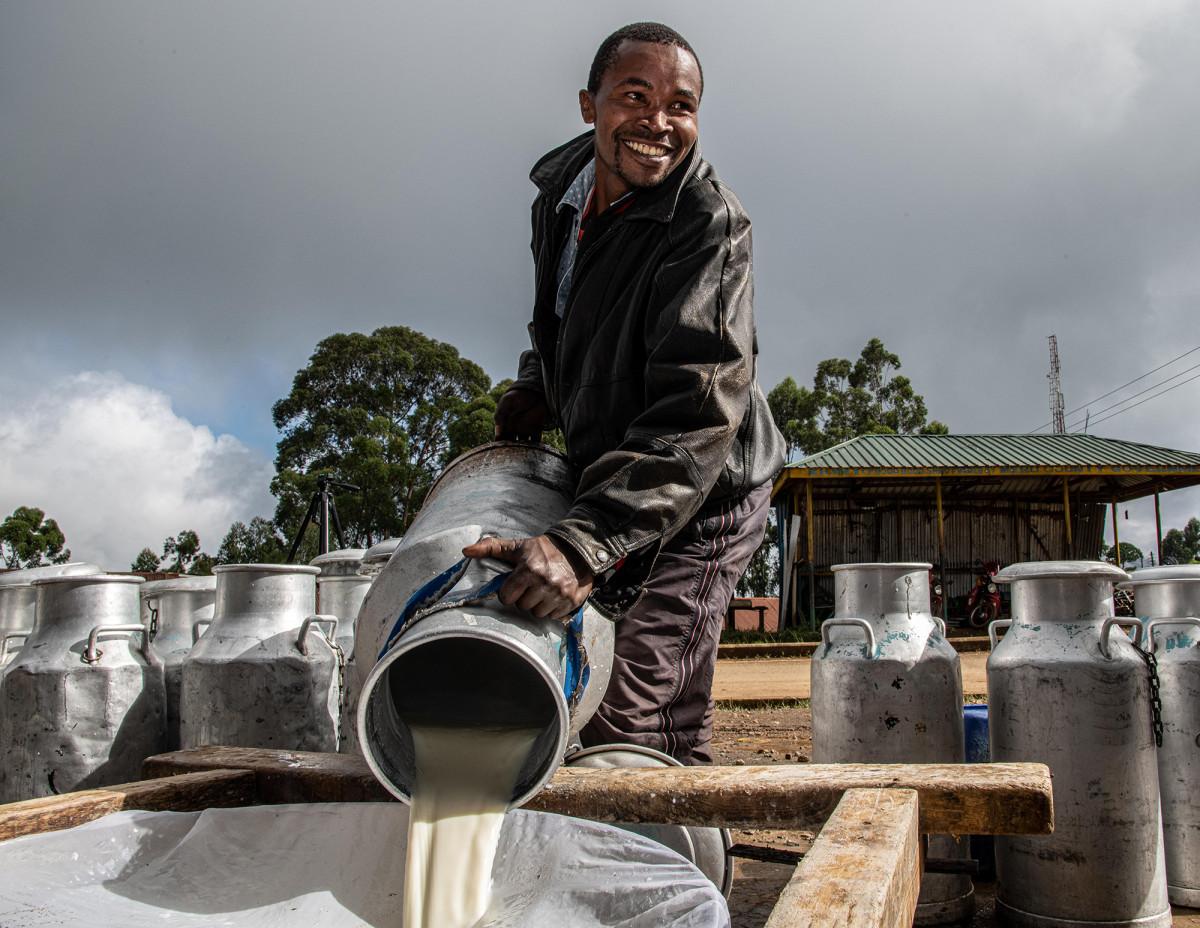
Panaonekana picha ya mwanamke, mwanaume mmoja ambaye amefurahi anakicheko kwani meno yake yote yako nje. Mwanamume huyu anakaa anamwanga maziwa kutoka kwenye galoni anayamiminia kwingine. Huyu bila shaka ni mkulima wa maziwa ambaye amevuna maziwa kutoka kwa ng'ombe zake na sasa anayaandaa labda kuyapeleka sokoni ama kuyachuuza kwa wateja wake.